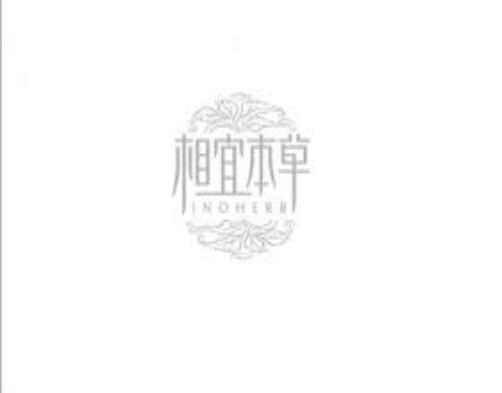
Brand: INOHERB-2
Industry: Necessities